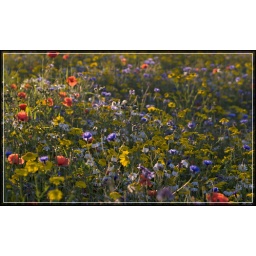
Red poppies and blue flowers in the middle of a roundabout near Broxden, Perth